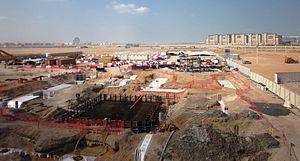
Carfree est un mouvement international qui réunit des organisations et des individus engagés à promouvoir des alternatives à la dépendance automobile, autant en matière de modes de déplacement que d'urbanisme.